Pinyon–juniper woodland

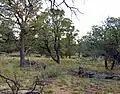
Pinyon-juniper savannah

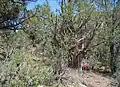
Pinyon-juniper persistent woodland

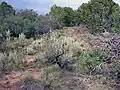
Pinyon-juniper shrubland

Pinyon–juniper woodland has three major subtypes based on vegetation: pinyon-juniper savannah, pinyon-juniper wooded shrubland, and pinyon-juniper persistent woodland.